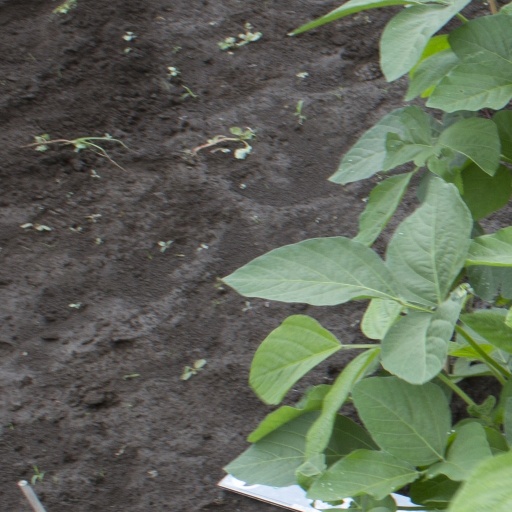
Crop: soybean